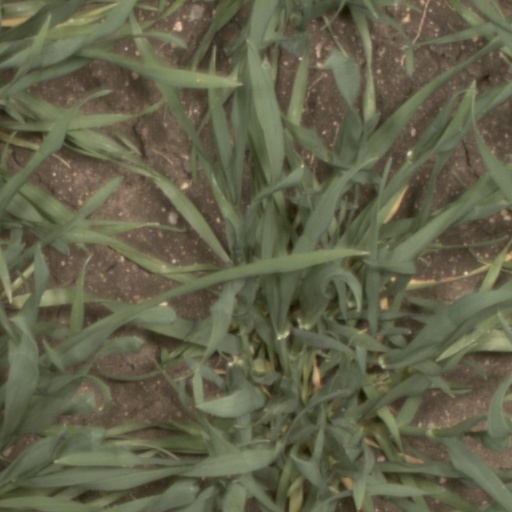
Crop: wheat